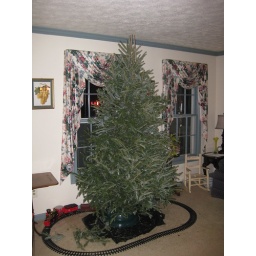
Christmas tree sans all the lights and ornaments but with needles all over the ground